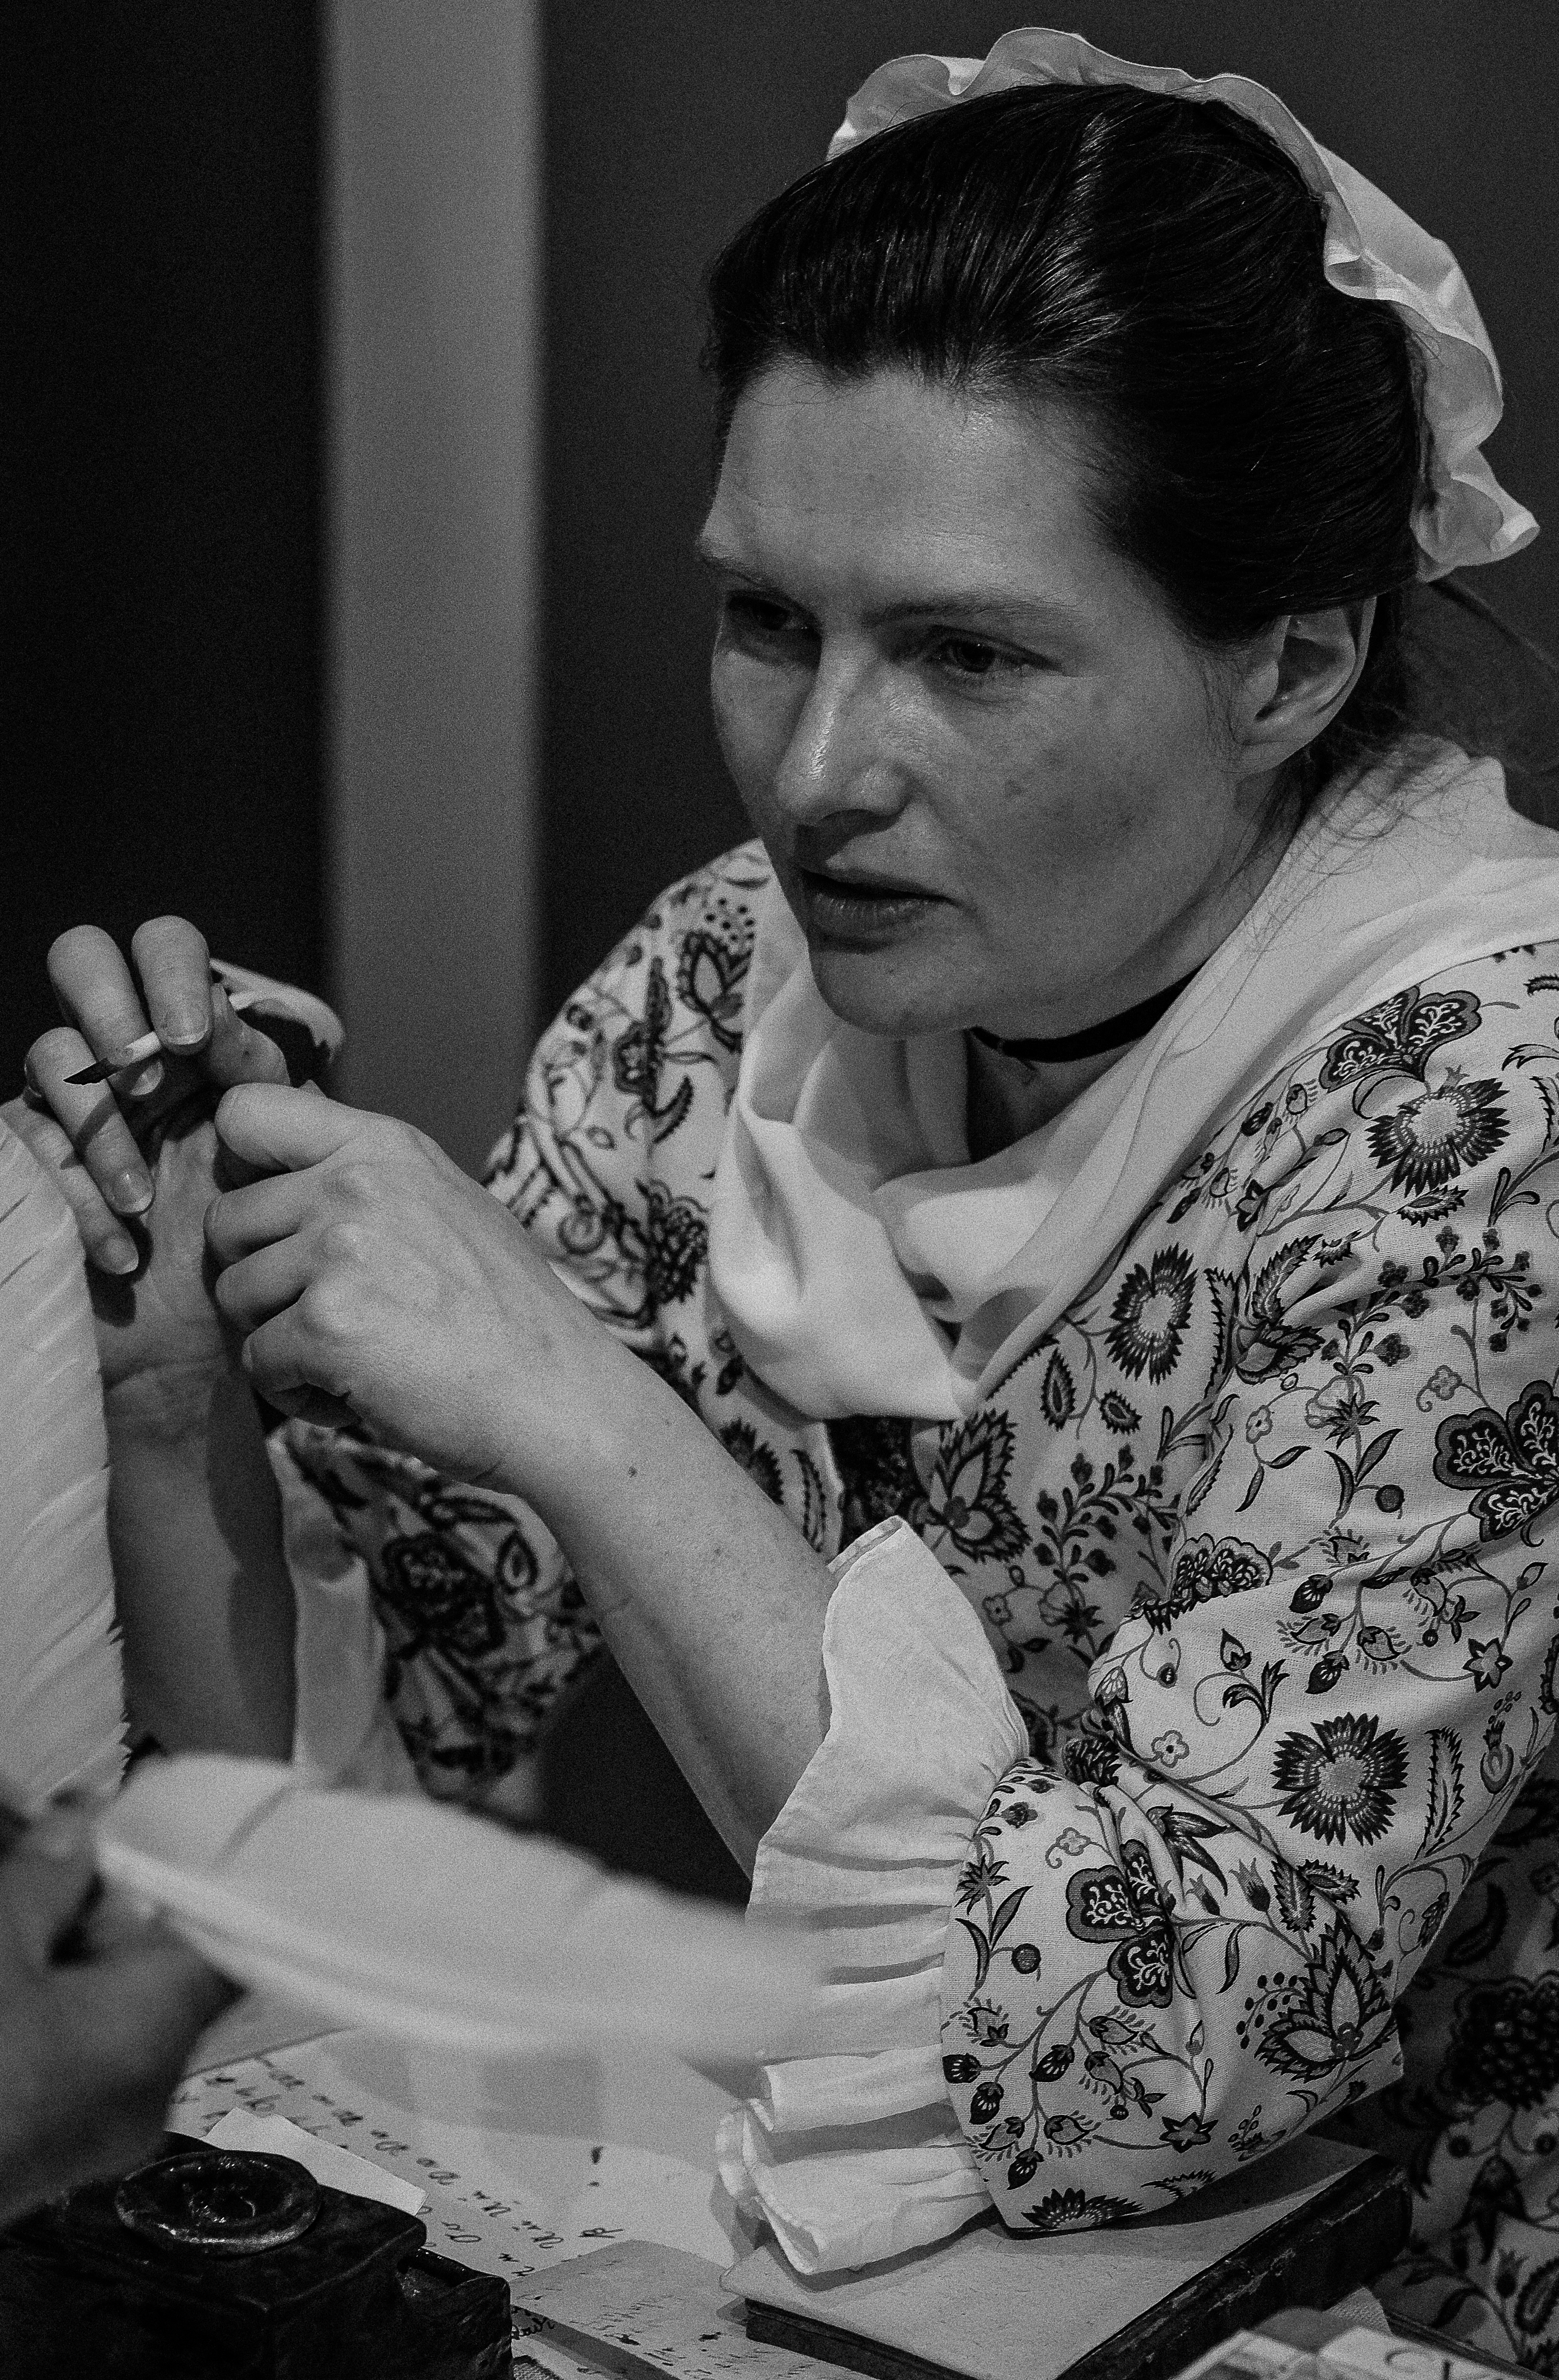
writing, person, black and white, white, photography, portrait, sitting, child, historic, black, monochrome, photograph, feder, schreiben, photo shoot, monochrome photography, portrait photography